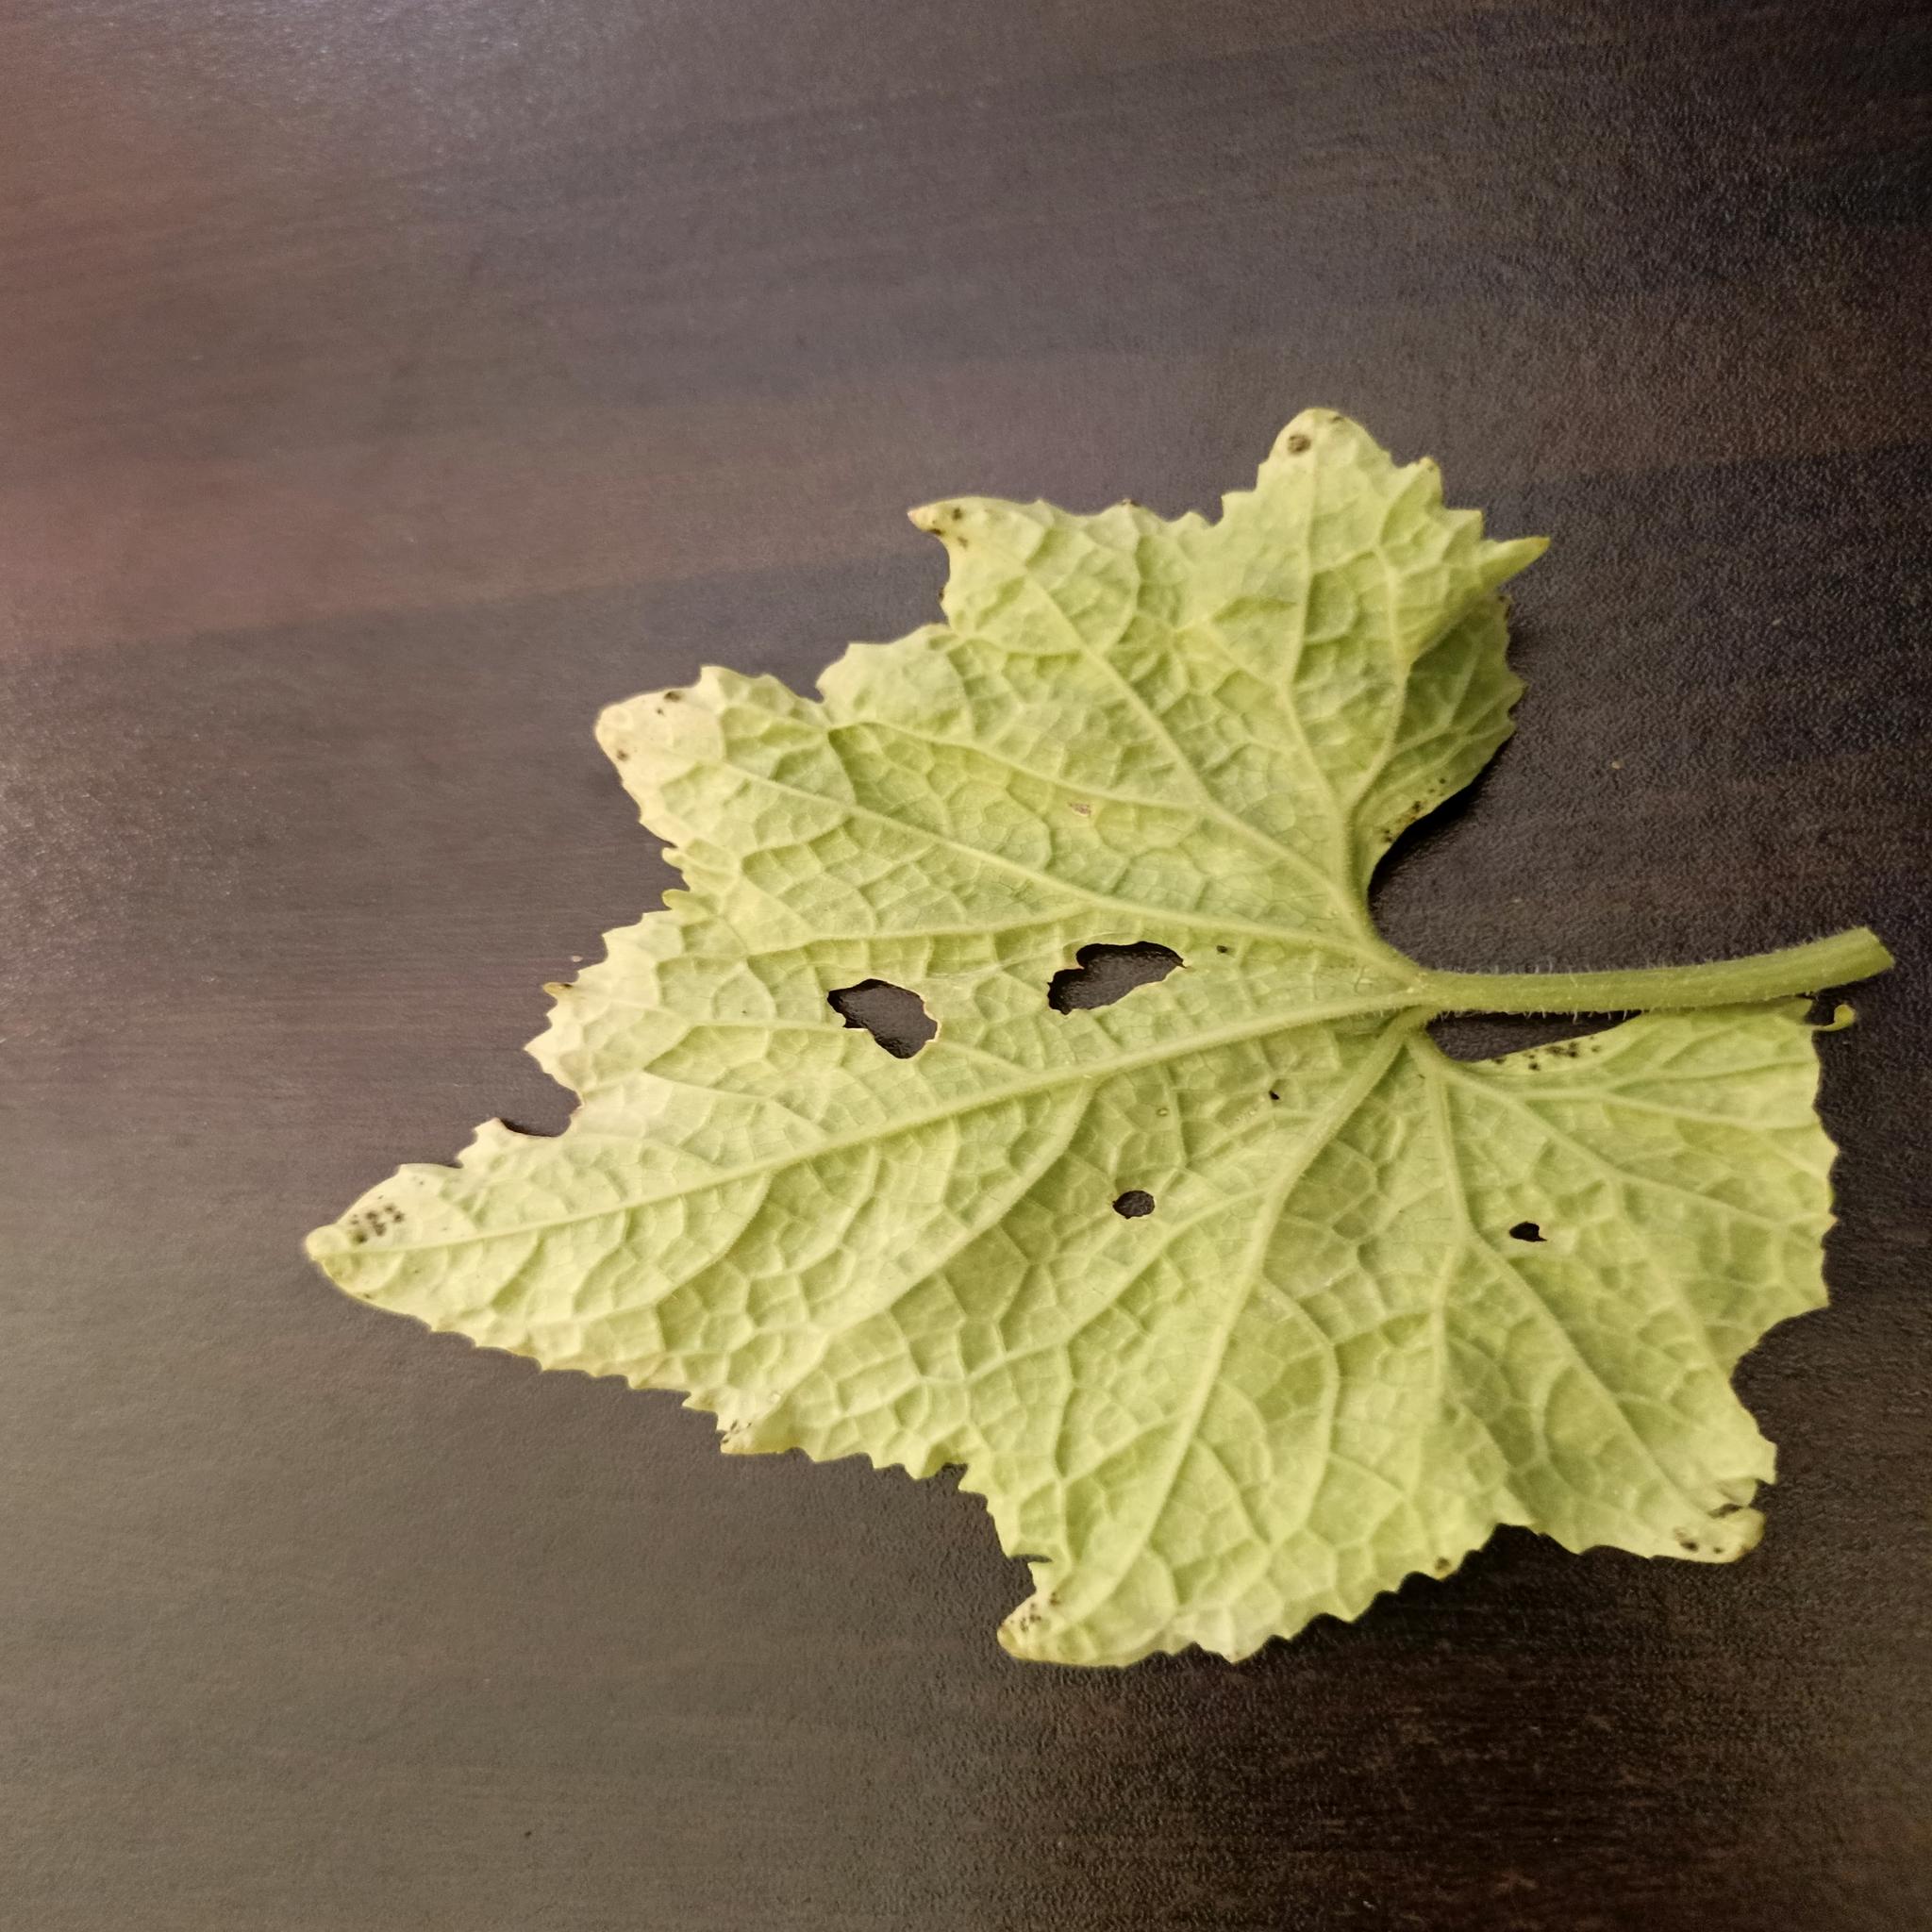
Label: Downy mildew